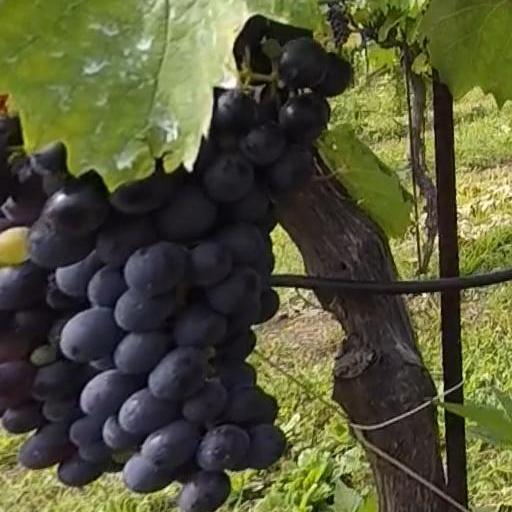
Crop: grape